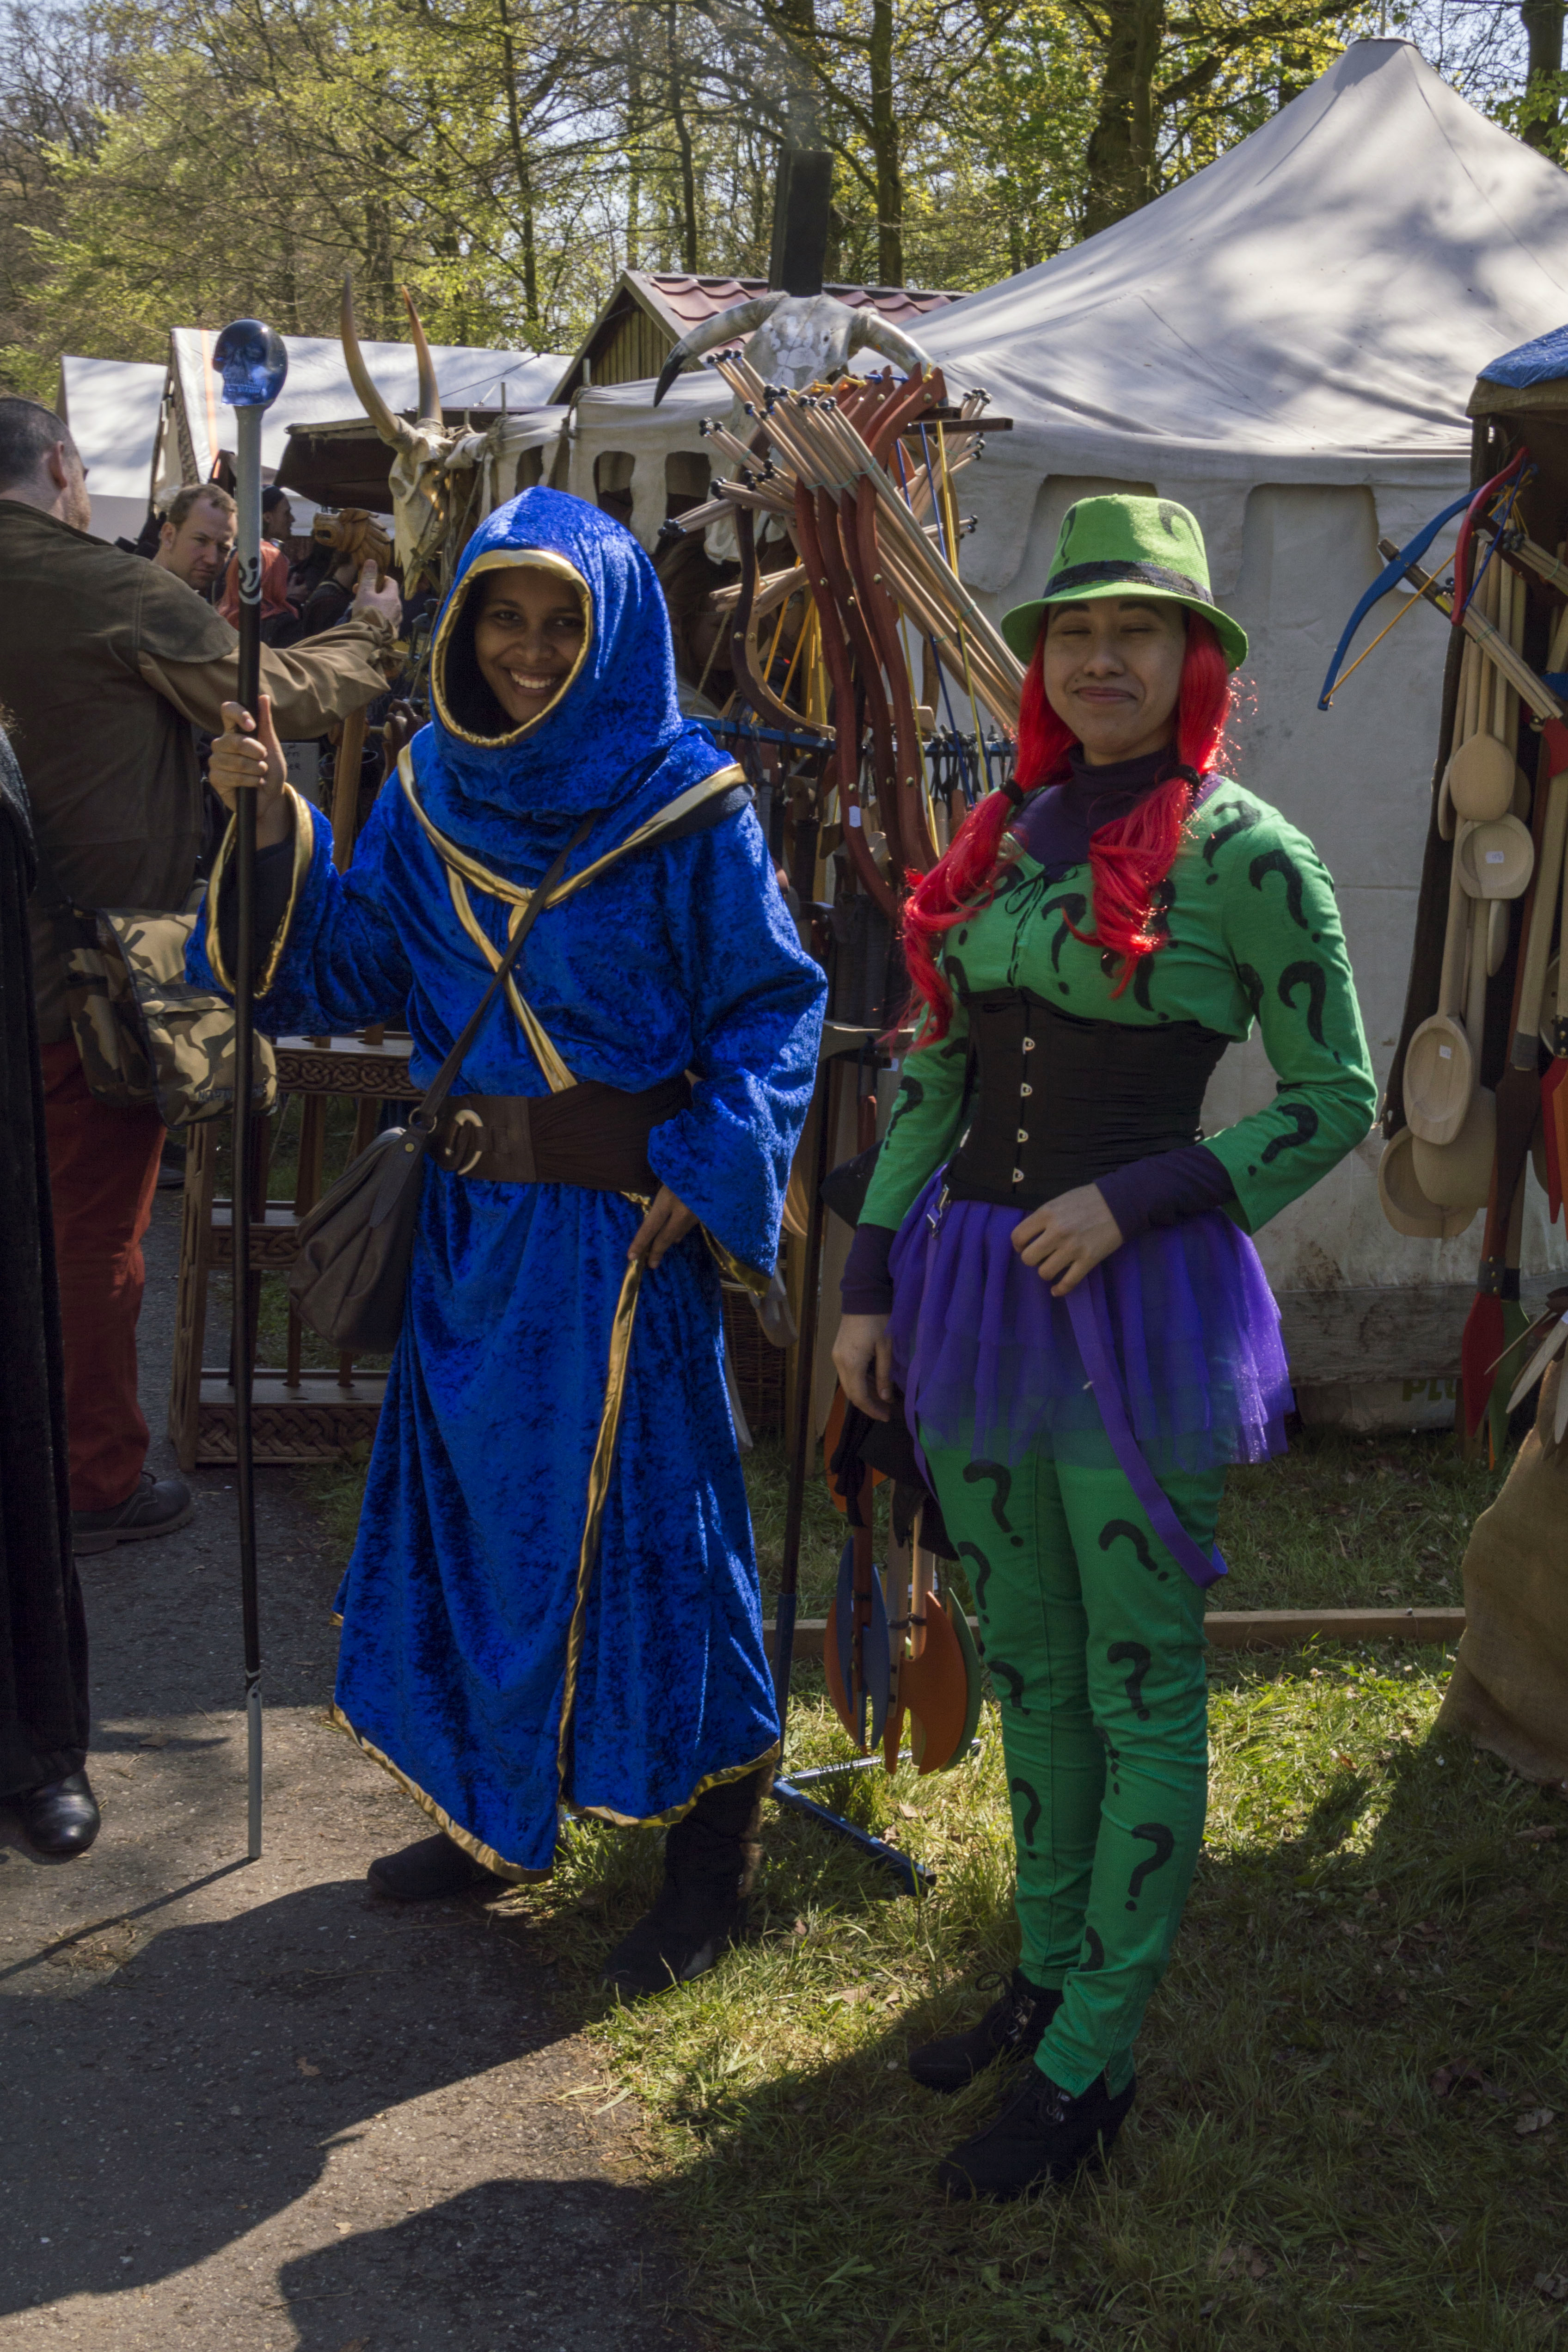
outdoor, people, photography, van, photo, carnival, nikon, clothing, cosplay, holland, festival, nederland, netherlands, de, fun, dutch, outdoorphotography, picture, photograph, fotos, foto, fotografie, pd, event, costume, kasteel, middle ages, paulvandevelde, pdvandevelde, padagudaloma, dordrecht, nederlandinfotos, eventphotography, evenementenfotografie, pvdvfotografie, pdvandeveldedordrecht, nederlandsefotografie, dutchphotogaraphy, totallydutch, fotografienederland, hollandsefotografie, fotografieholland, velde, haarzuilens, dehaar, elfia, eff, kasteeldehaar, elffantasyfair, elfiahaarzuilens, elfia2014, eff2014